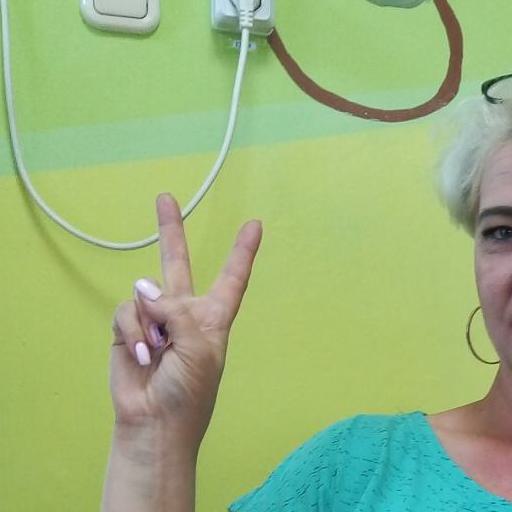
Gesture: peace